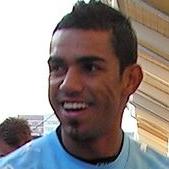
Age: 27